Alternative medicine

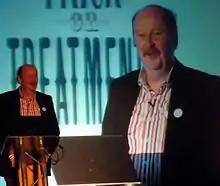
Edzard Ernst, an authority on scientific study of alternative therapies and diagnoses and the first university professor of CAM, in 2012

There is a general scientific consensus that alternative therapies lack the requisite scientific validation, and their effectiveness is either unproved or disproved. Many of the claims regarding the efficacy of alternative medicines are controversial, since research on them is frequently of low quality and methodologically flawed. Selective publication bias, marked differences in product quality and standardisation, and some companies making unsubstantiated claims call into question the claims of efficacy of isolated examples where there is evidence for alternative therapies.